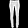
Label: Trouser